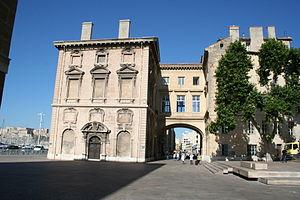
L'hôtel de ville de Marseille, situé quai du port dans le 2ᵉ arrondissement de Marseille, est un immeuble du XVIIᵉ siècle qui abrite le bureau du maire de Marseille.